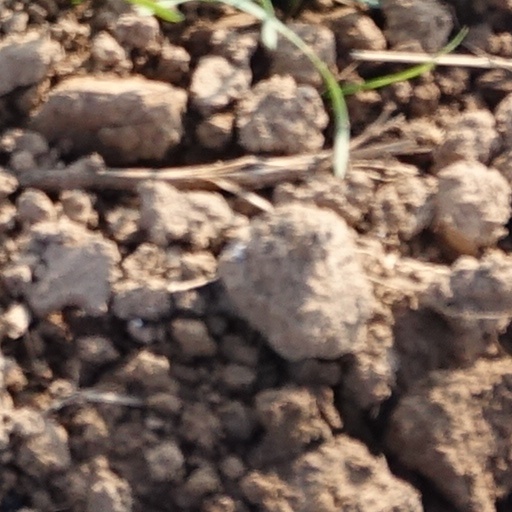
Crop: wheat